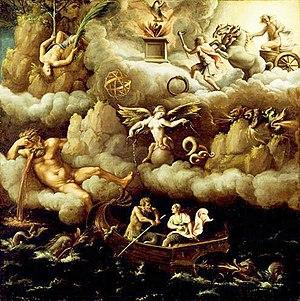
Un monstre est un individu ou une créature dont l'apparence, voire le comportement, surprend par son écart avec les normes d'une société.